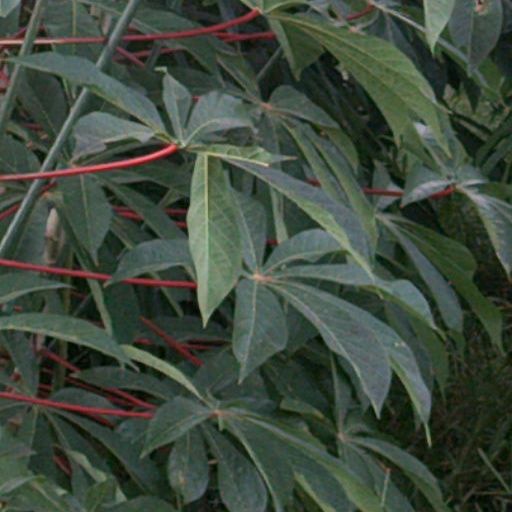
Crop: cassava